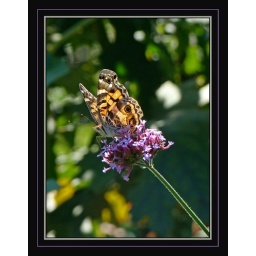
A beautiful butterfly sips nectar from a flower at Thuya Garden at Acadia National Park in ME.